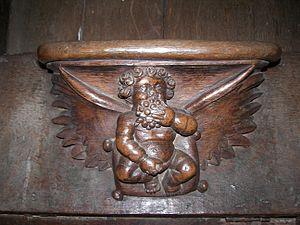
Miséricorde de l'église Saint-Prix in Noizay (37/France)
La miséricorde est une petite console fixée à la partie inférieure du siège rabattable d'une stalle. Elle permet au clerc ou au moine qui participe à l'office divin de prendre appui sur elle lorsqu'il se tient debout et que son siège est relevé. Les stalles sont normalement situées dans le chœur de certaines églises.